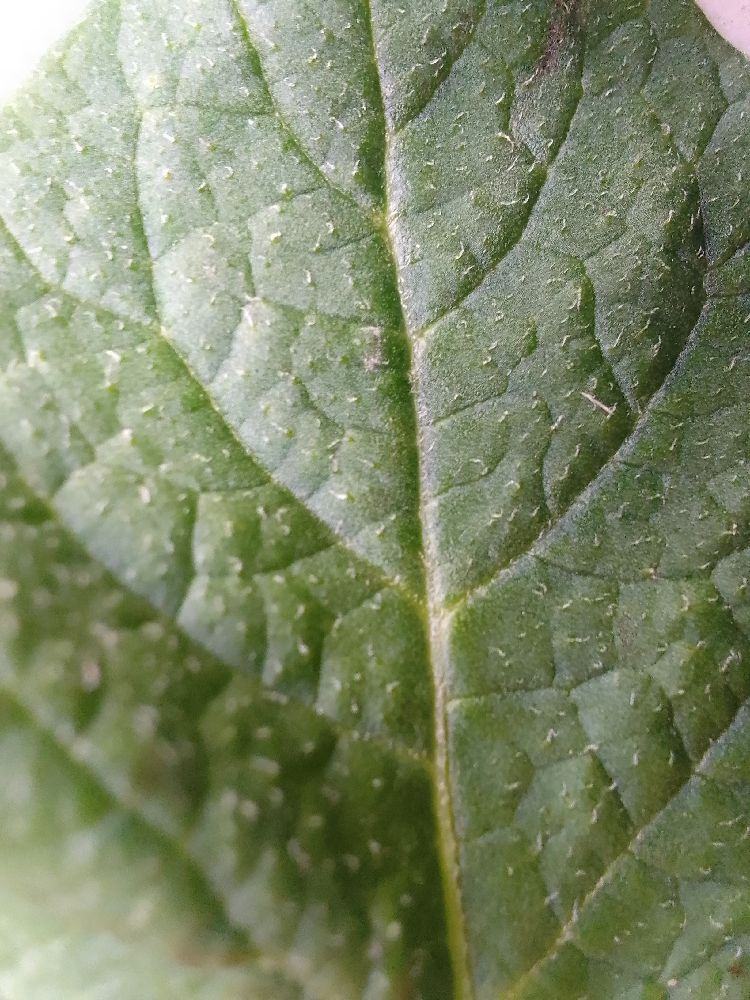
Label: Healthy